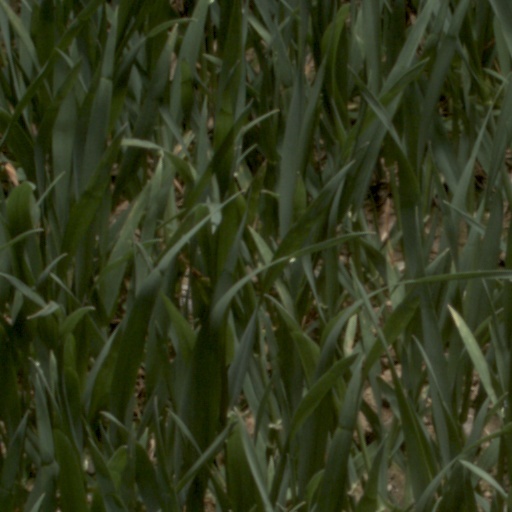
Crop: wheat